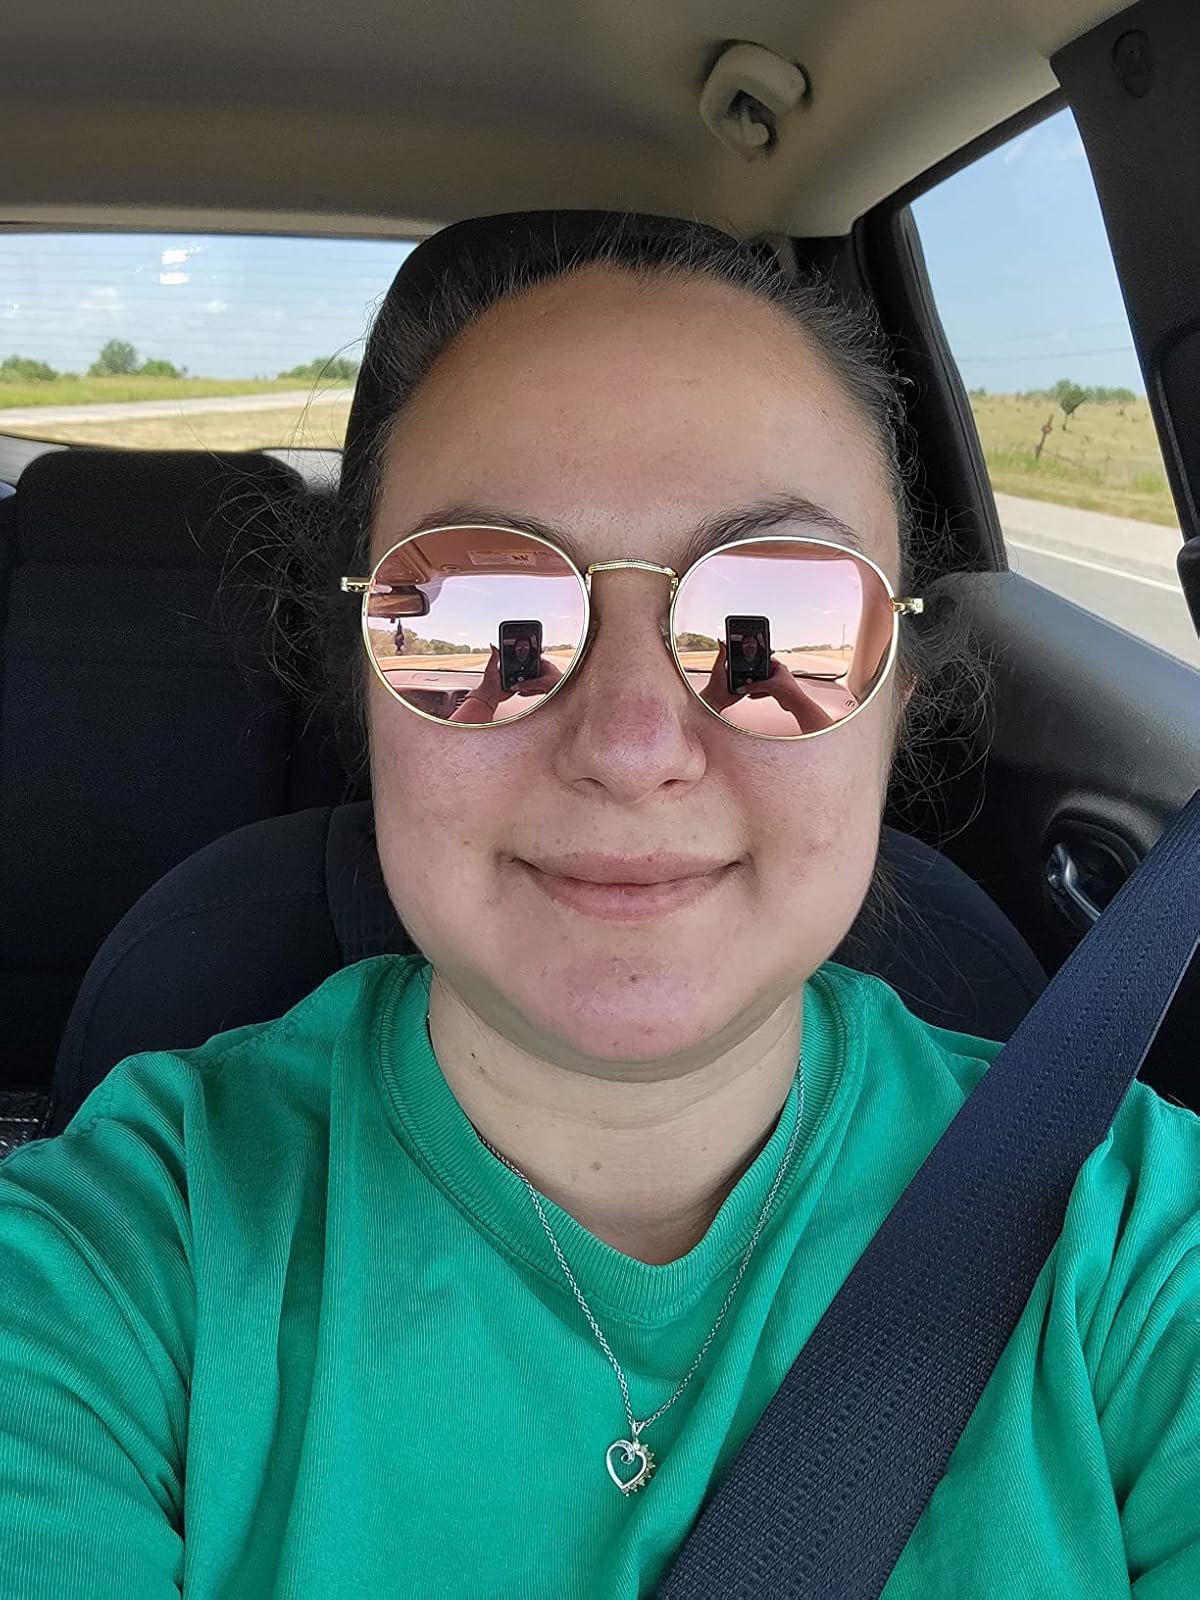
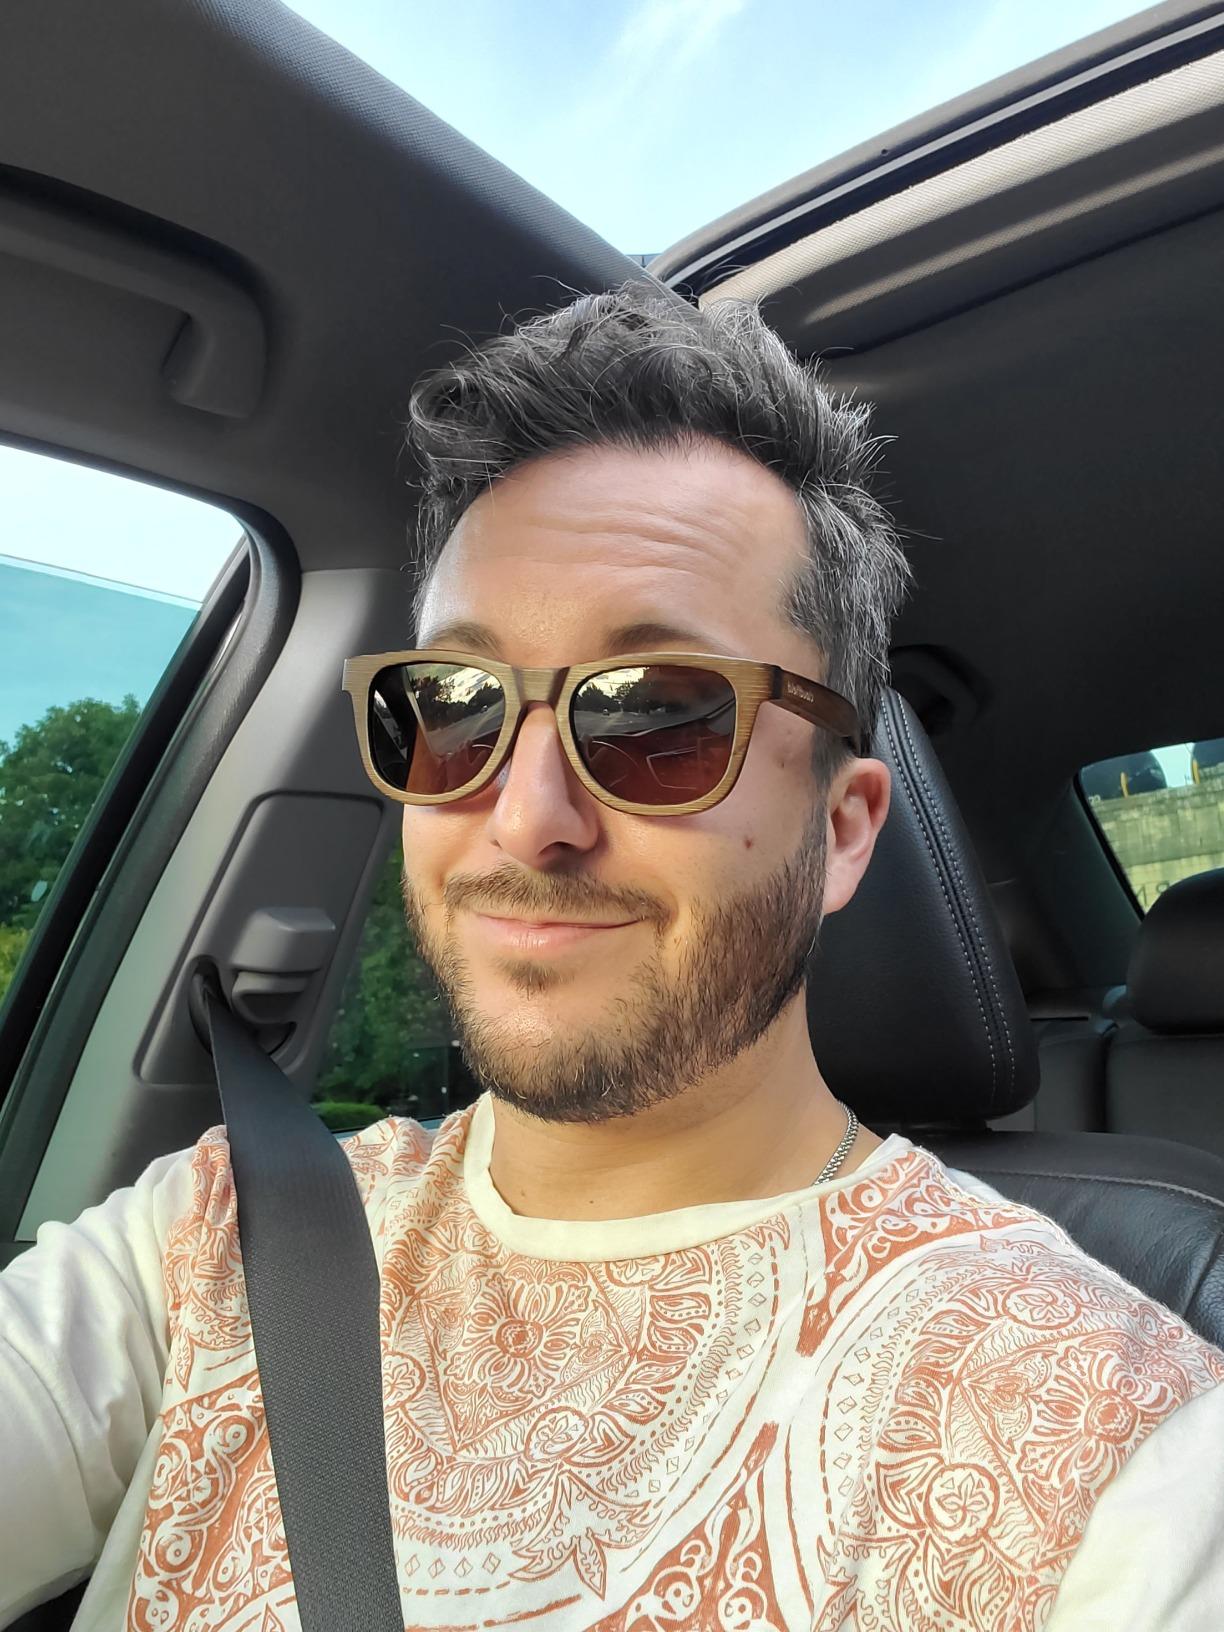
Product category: accessories_sunglasses
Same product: no